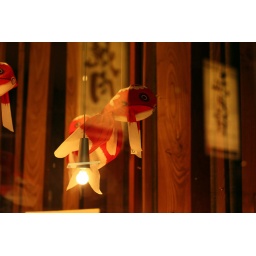
paper fish in window